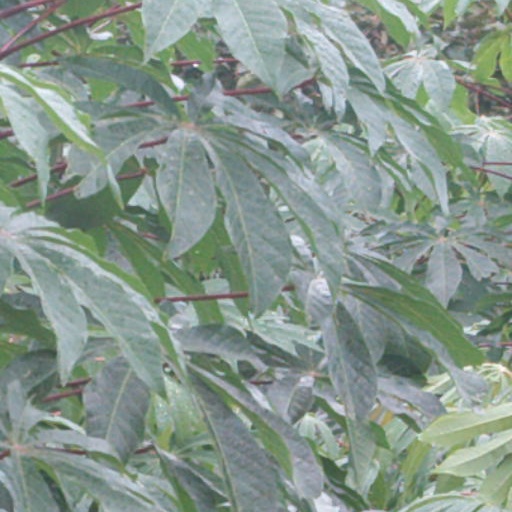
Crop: cassava